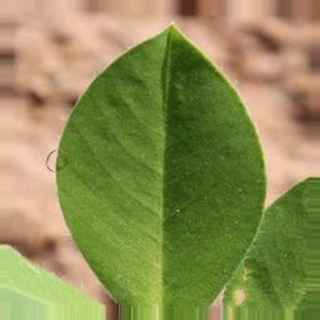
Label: healthy_groundnut